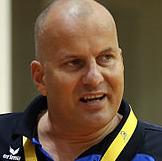
Age: 47